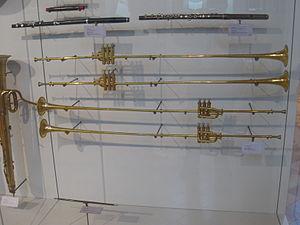
Vleeshuis est le nom du bâtiment abritant, au Moyen Âge, la guilde des bouchers d'Anvers. Il est situé entre les rues Drie Hespenstraat, Repenstraat et Vleeshouwersstraat. La pente située entre Drie Hespenstraat et le Burchtgracht était connue sous le nom de Bloedberg